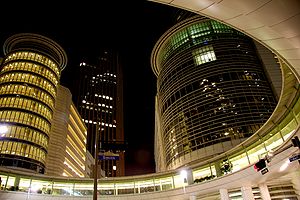
Enron
Det tidligere Enron kompleks i Houston, Texas
Enron Creditors Recovery Corporation var et amerikansk energiselskab med hovedkontor i Houston, Texas, der gik konkurs i 2001. Enron Creditors Recovery Corporation har til formål at forestå afviklingen af den tilbageværende del af den oprindelige Enron Corporation.